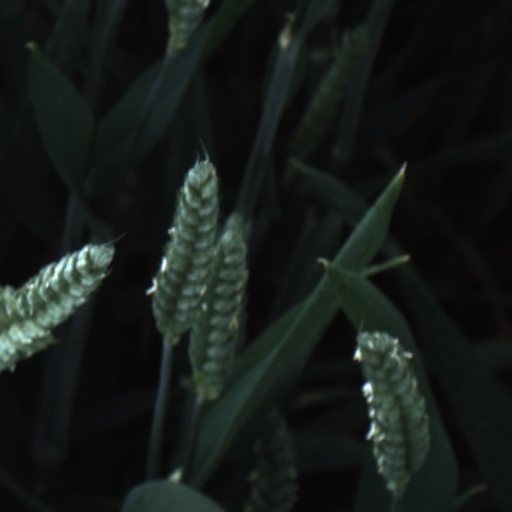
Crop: wheat